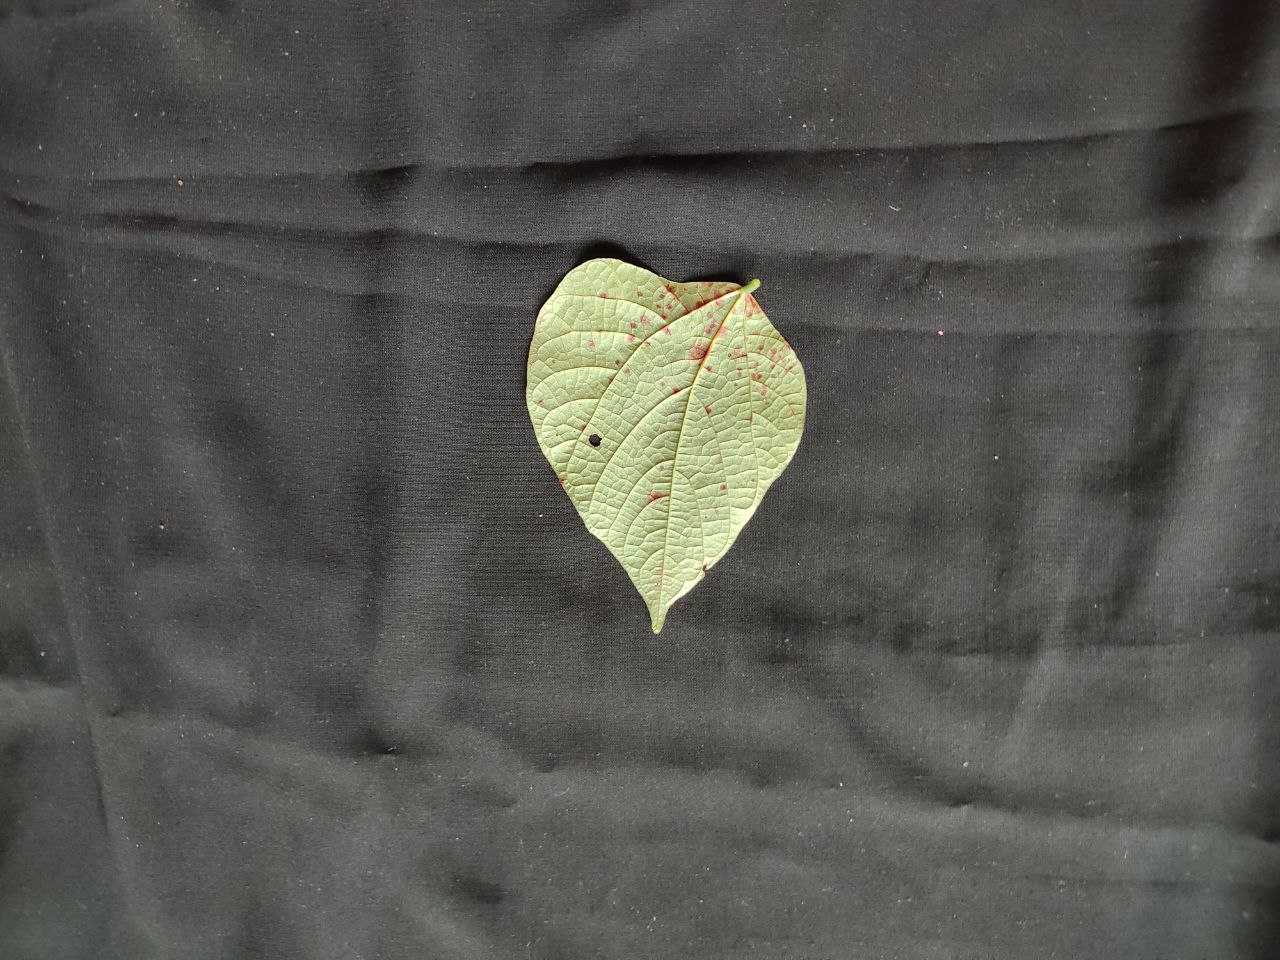
Crop: bean
Leaf condition: Rust